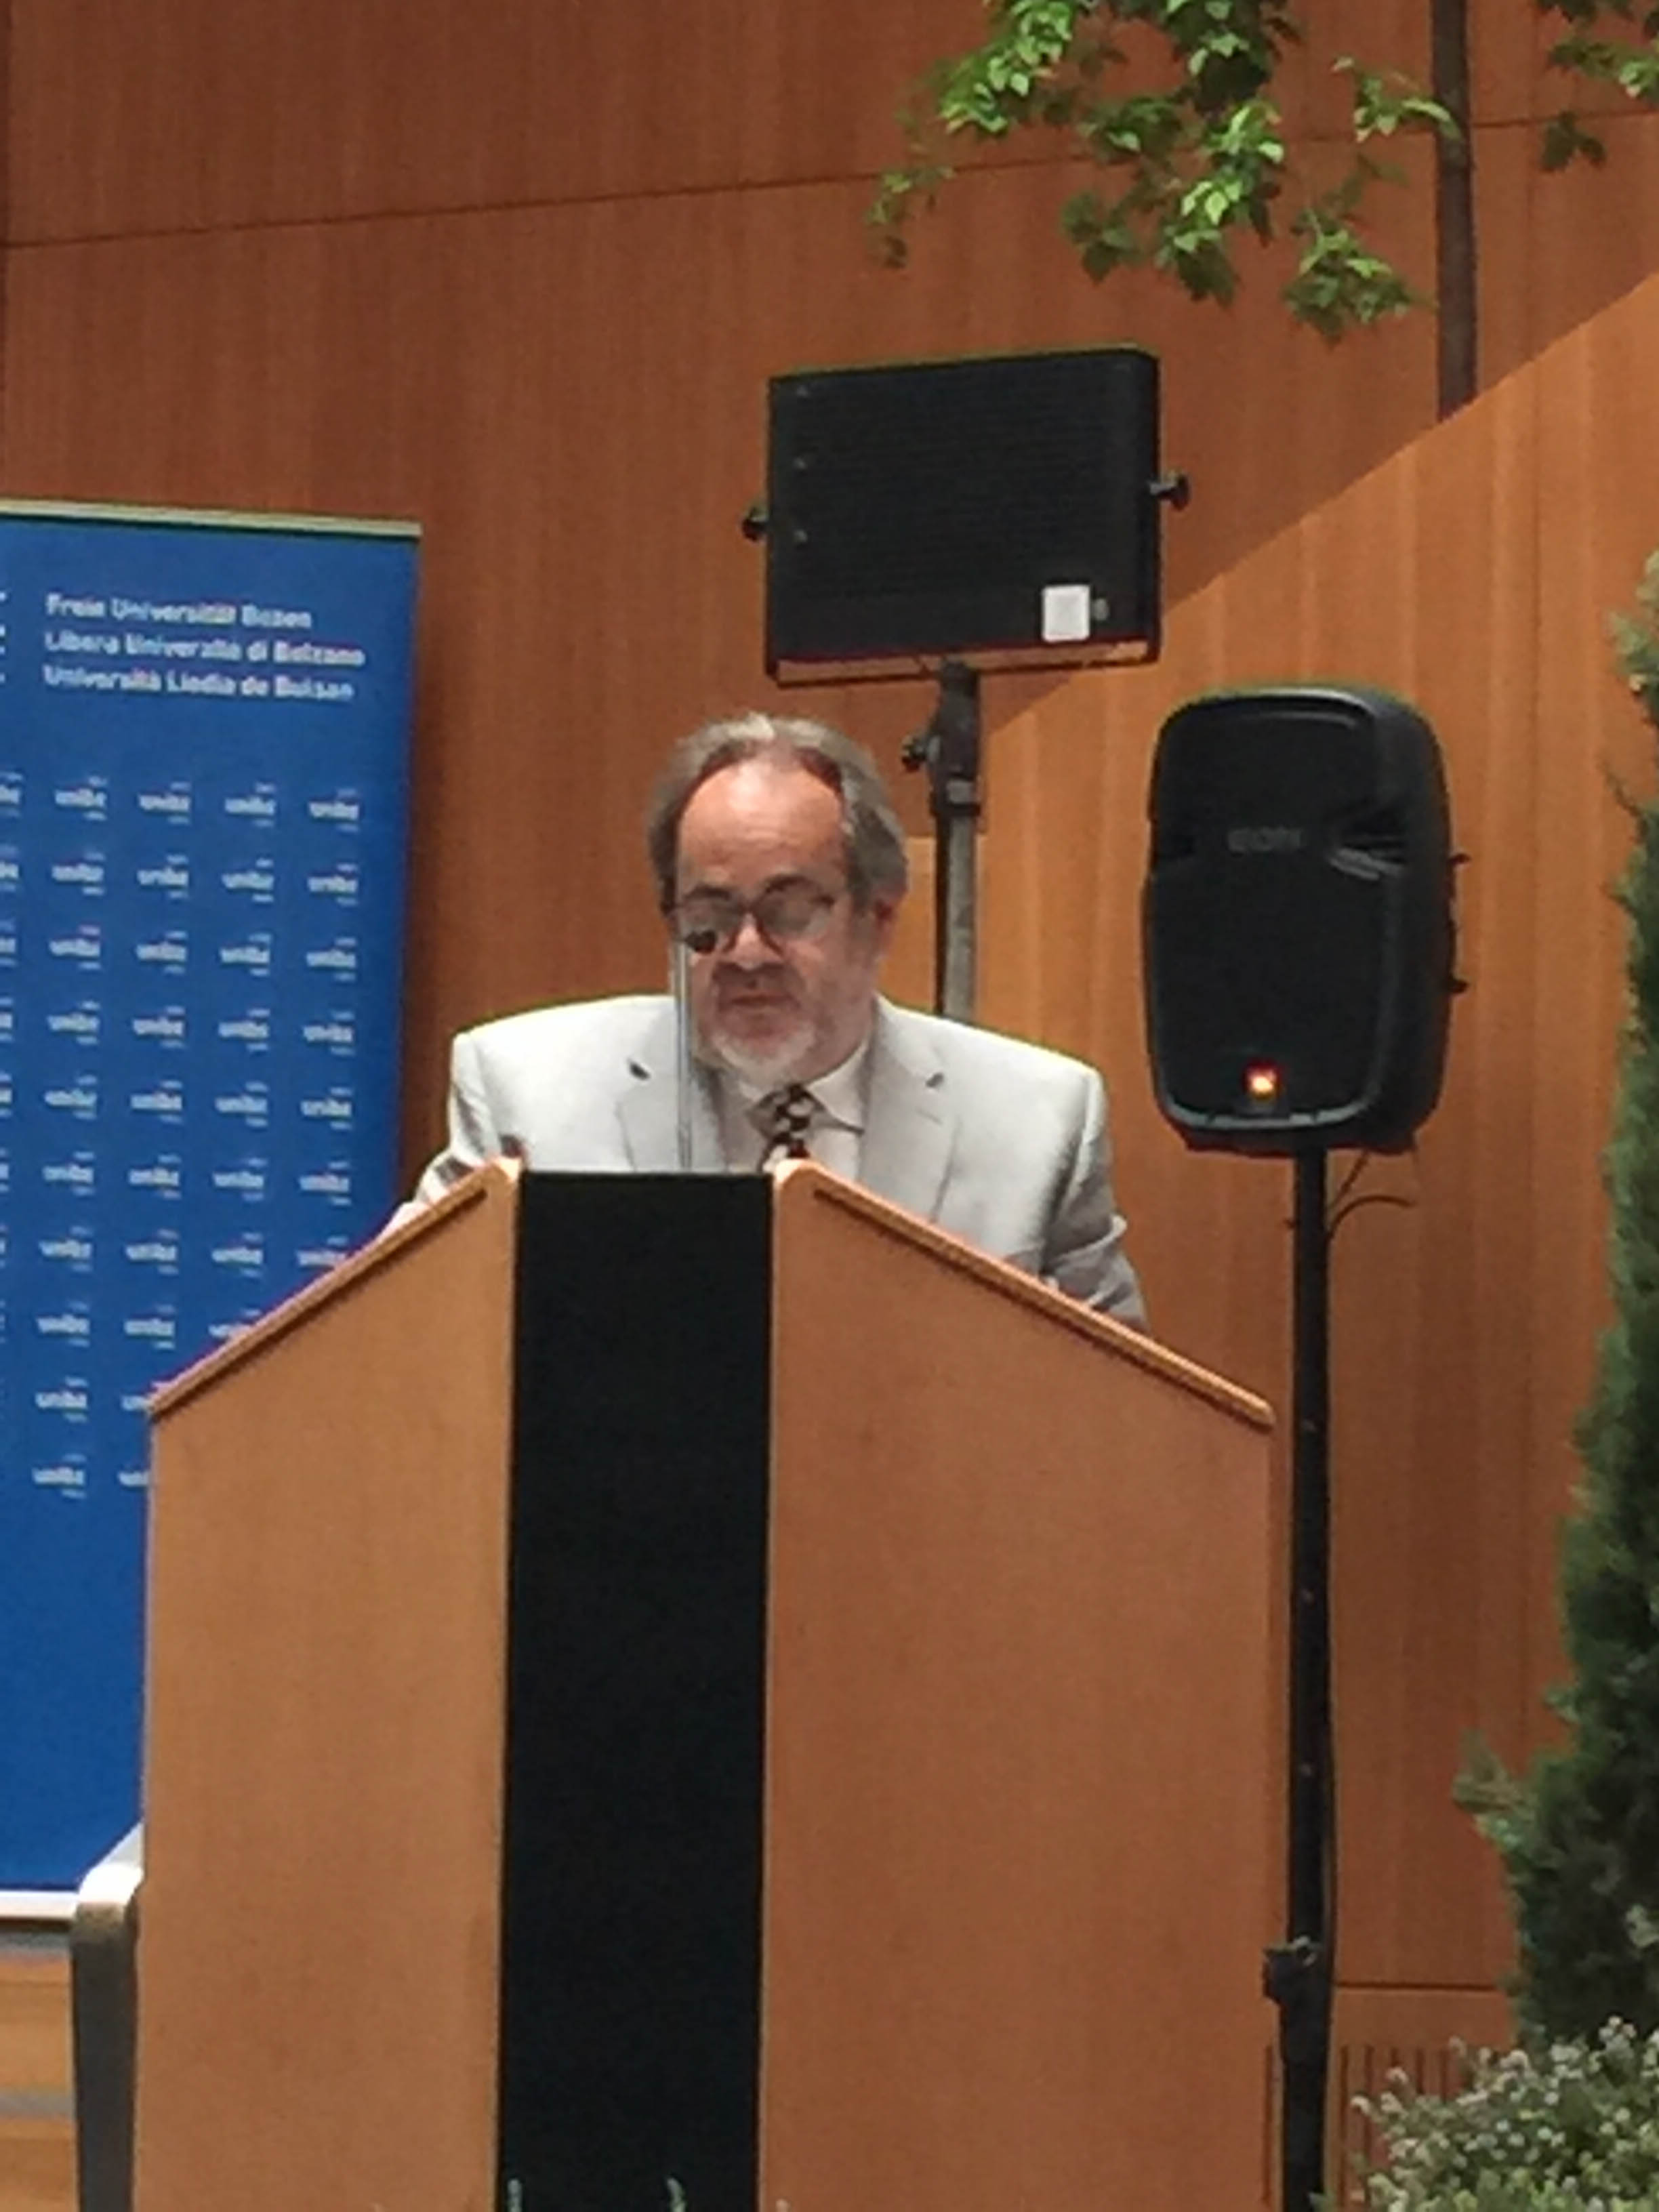
person, profession, speaker, speech, official, clergy